Maypole

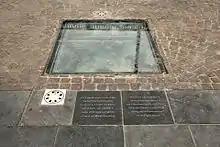
Remains of the "in situ" in Valletta, Malta, in which the maypole was inserted

In Belgium, the Maypole is called or in Dutch. Hasselt erects its on 30 April. In Brussels and Leuven, the is traditionally erected on 9 August before 5 p.m.